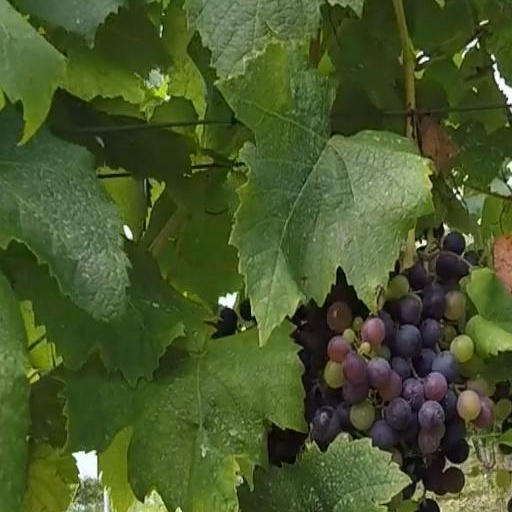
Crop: grape